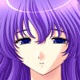
Portrait style: Anime Portrait